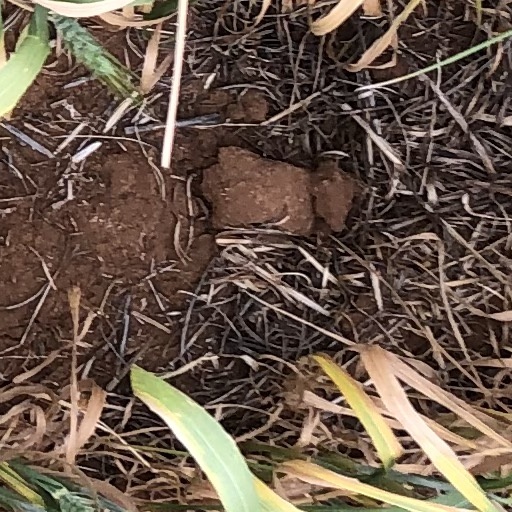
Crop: wheat